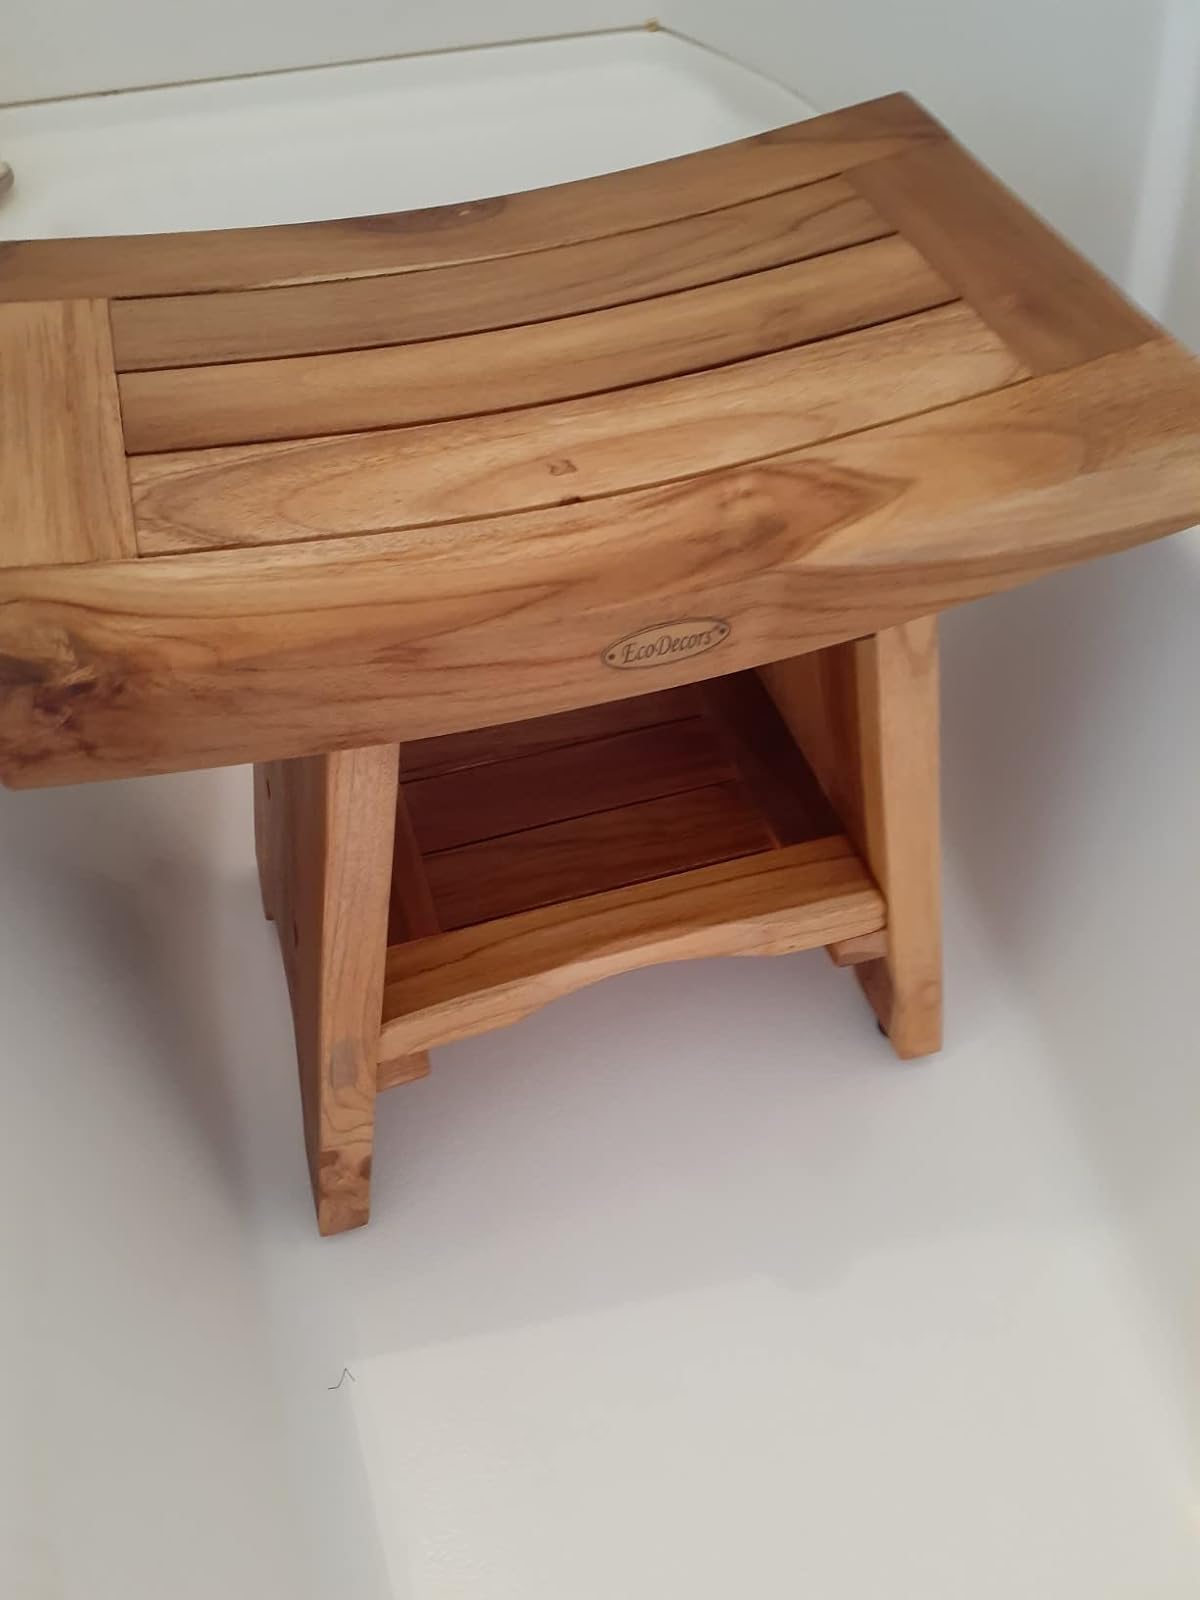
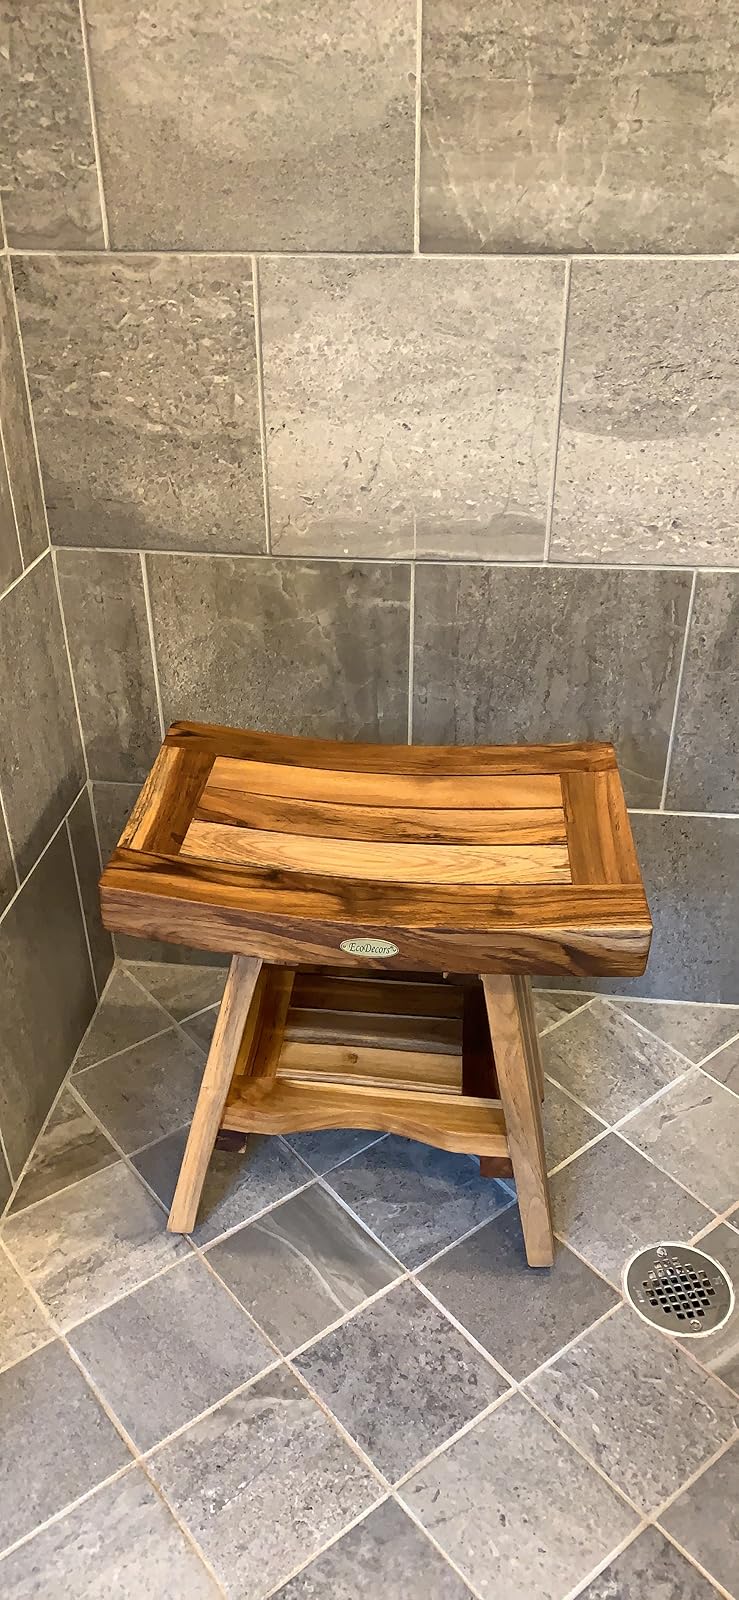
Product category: stool
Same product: yes